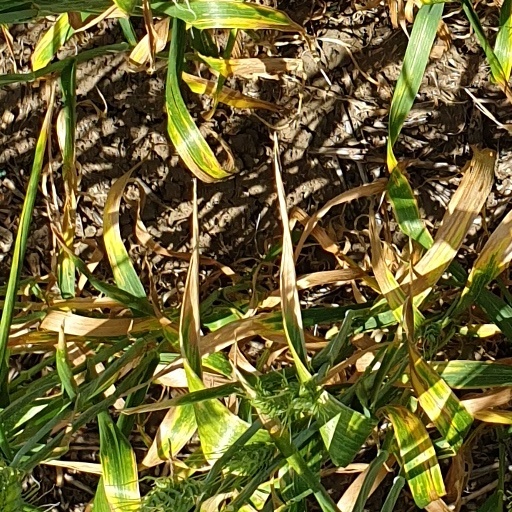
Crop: wheat